German colonial empire

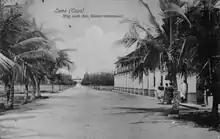
The way to the governor's palace in Togo, 1904

The creator of the new colonial policy was a banker and private-sector restructurer, Bernhard Dernburg from Darmstadt, who was placed in charge of the Colonial Department in September 1906 and retained the role as Secretary of State of the revamped Colonial Office until 1910. Entrenched incompetents were screened out and summarily removed from office and "not a few had to stand trial. Replacing the misfits was a new breed of efficient, humane, colonial civil servant, usually the product of Dernburg's own creation, the ... Colonial Institute at Hamburg." In African protectorates, especially Togoland and German East Africa, "improbably advanced and humane administrations emerged." Dernburg went on tours of the colonies, to learn about their problems first-hand and find solutions. Capital investments by banks were secured with public funds of the imperial treasury to minimize risk. Dernburg, as a former banker, facilitated such thinking; he saw his commission to also turn the colonies into paying propositions. He oversaw large-scale expansion of infrastructure. Every African protectorate built rail lines to the interior. Dar es Salaam evolved into "the showcase city of all of tropical Africa," Lomé grew into the "prettiest city in western Africa", and Qingdao in China was, "in miniature, as German a city as Hamburg or Bremen". Whatever the Germans constructed in their colonies was made to last. Scientific and technical institutions for colonial purposes were established or expanded, in order to develop the colonies on these terms. Two of these, the Hamburg Colonial Institute and the German Colonial School are predecessor organizations of the modern universities of Hamburg and Kassel.